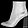
Label: Ankle boot